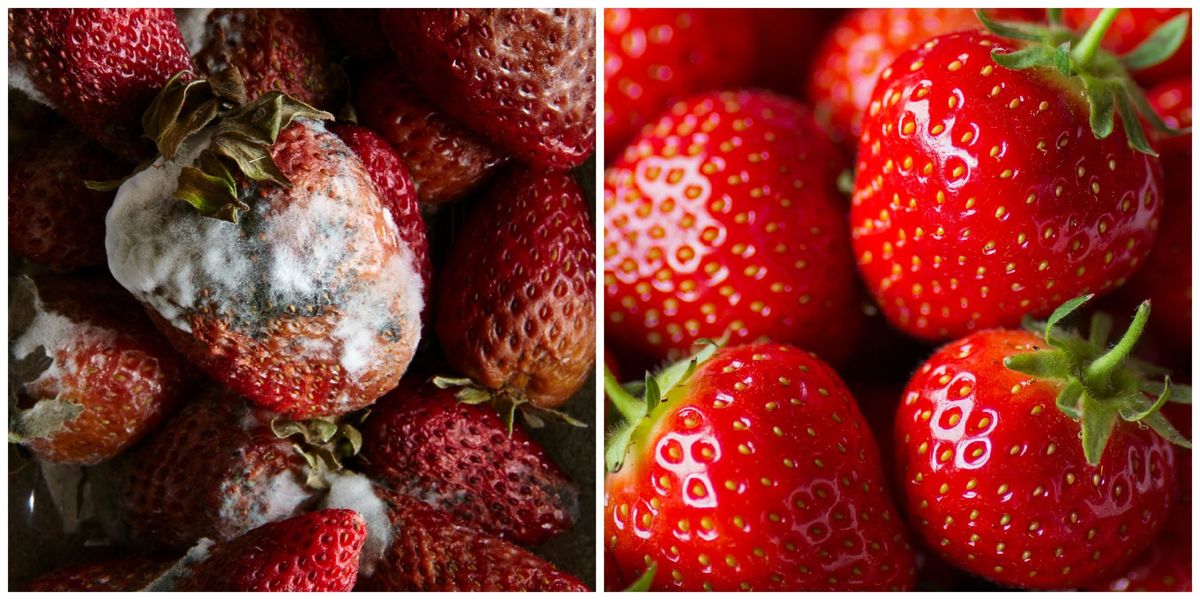
Adjective: fresher
Antonym: staler